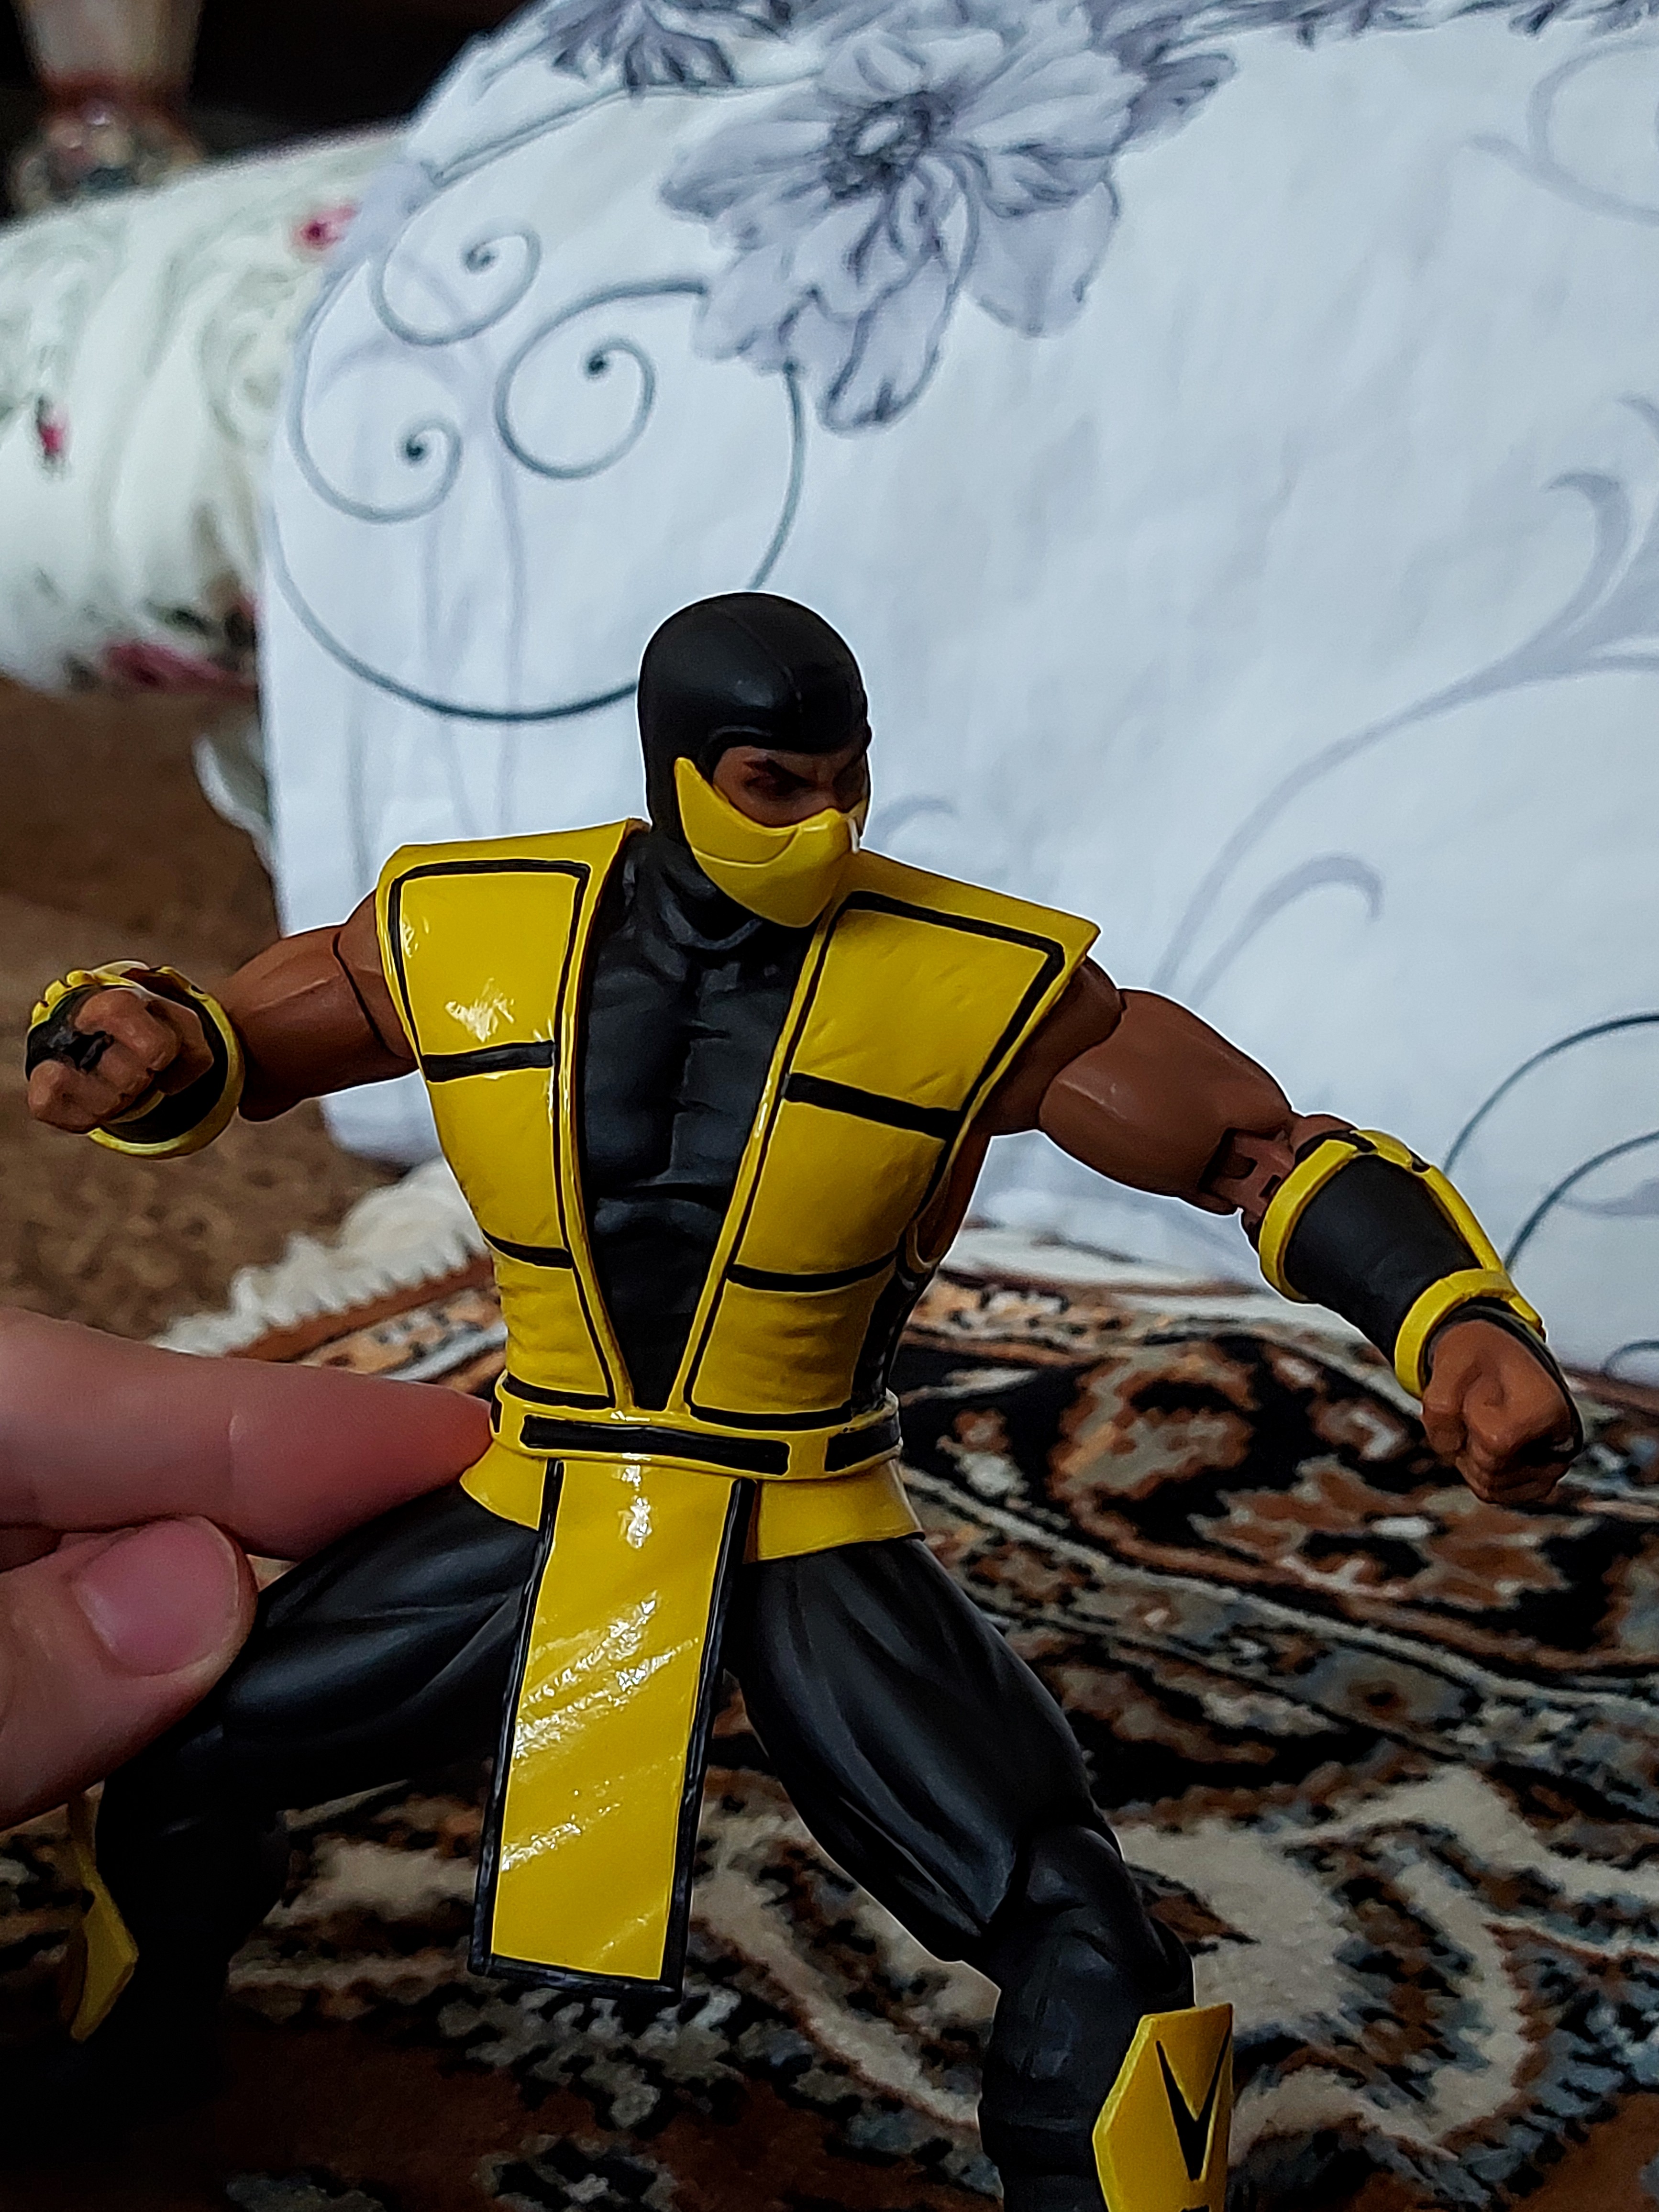
scorpion, storm, collectibles, gesture, hat, recreation, personal protective equipment, toy, vest, belt, thigh, illustration, fictional character, armour, fun, competition event, fiction, uniform, action figure, costume design, hero, animation, costume